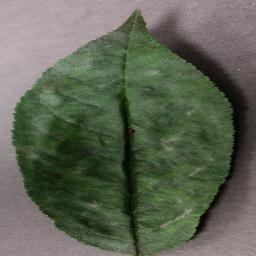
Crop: cherry
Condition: (including_sour)_powdery_mildew